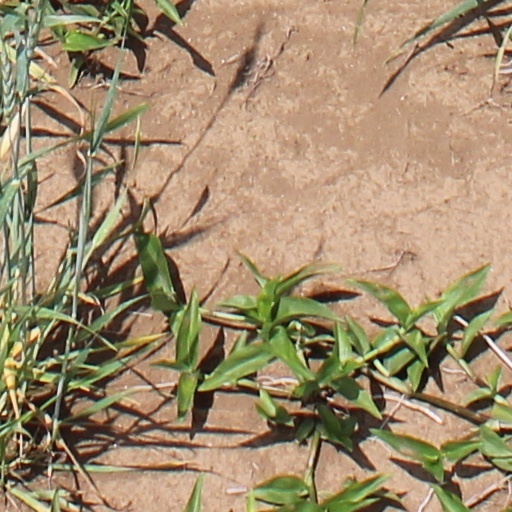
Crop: wheat